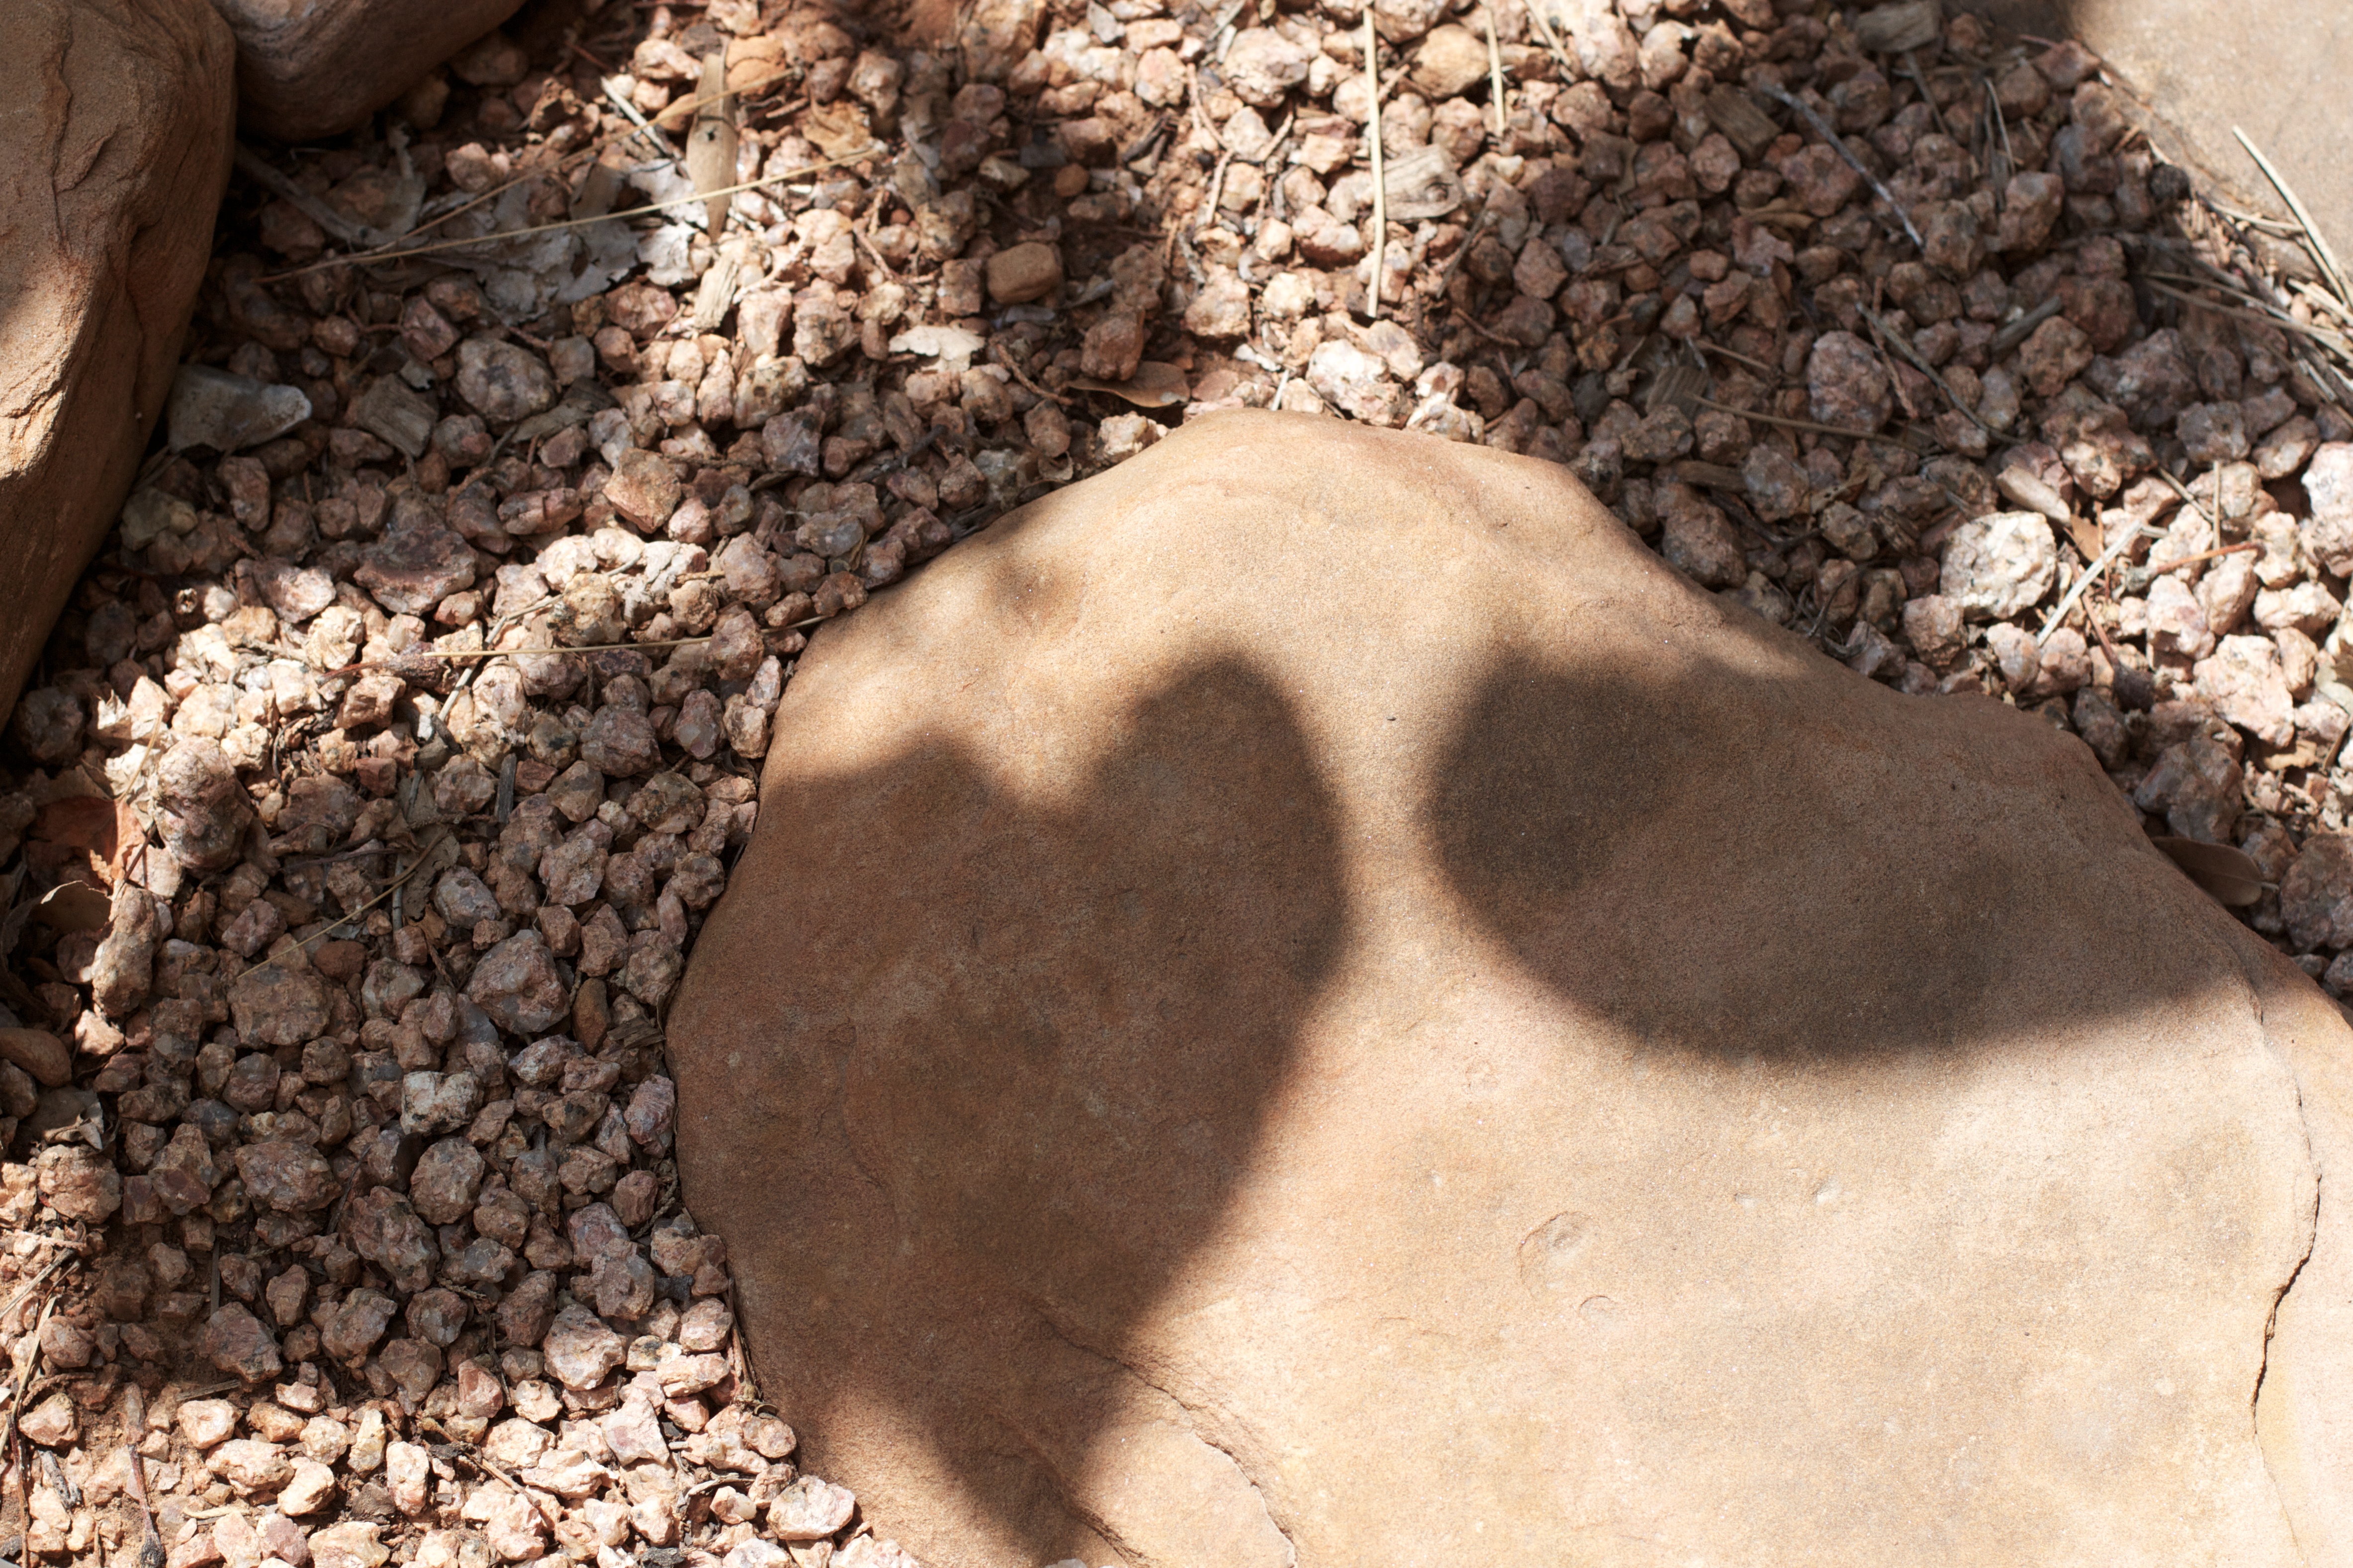
sand, rock, shadow, soil, material, sunflower, seedforward